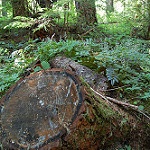
Label: forest